Ana Mariscal

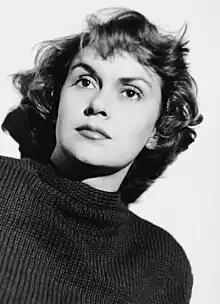
Ana Mariscal, 1952

Over the next decade, Mariscal starred in over 20 films, becoming a household name in Spain. A few notable films from this time include "The Queen's Flower Girl", "Raza", "A Shadow at the Window," and "The Princess of the Ursines". After a decade of typecast roles, Mariscal started her own production company called BOSCO and begin writing and directing her own works. She made her directorial debut with "Segundo Lopez," a film she also wrote and starred in. It was a critically well-received comedy with Italian Neo-realist influences. She later directed her esteemed work "They fired with their lives" that deals with the Spanish Civil War; an event Mariscal herself lived through during her childhood.